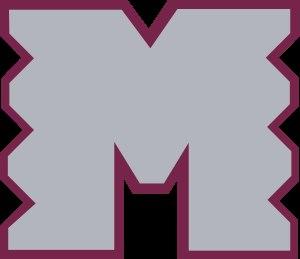
Jacques Dussault, est un éducateur et entraîneur de football canadien et de football américain.